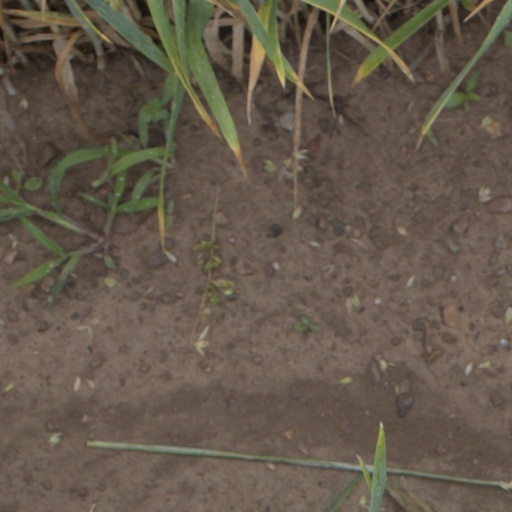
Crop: wheat